Fjäderholmarna

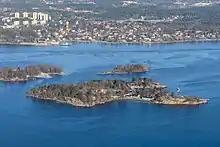
The Fjäderholmarna islands

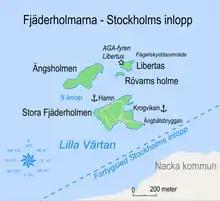
Map of the Fjäderholmarna islands

The Fjäderholmarna (English: Feather Islands) are a group of small islands in the Stockholm archipelago close to downtown Stockholm, Sweden. The Fjäderholmarna consist of the four named islands of Stora Fjäderholmen, Ängsholmen, Libertas and Rövarns holme, together with a number of smaller islets. The Fjäderholmarna are located within the municipality of Lidingö, and are administered as part of the Royal National City Park.